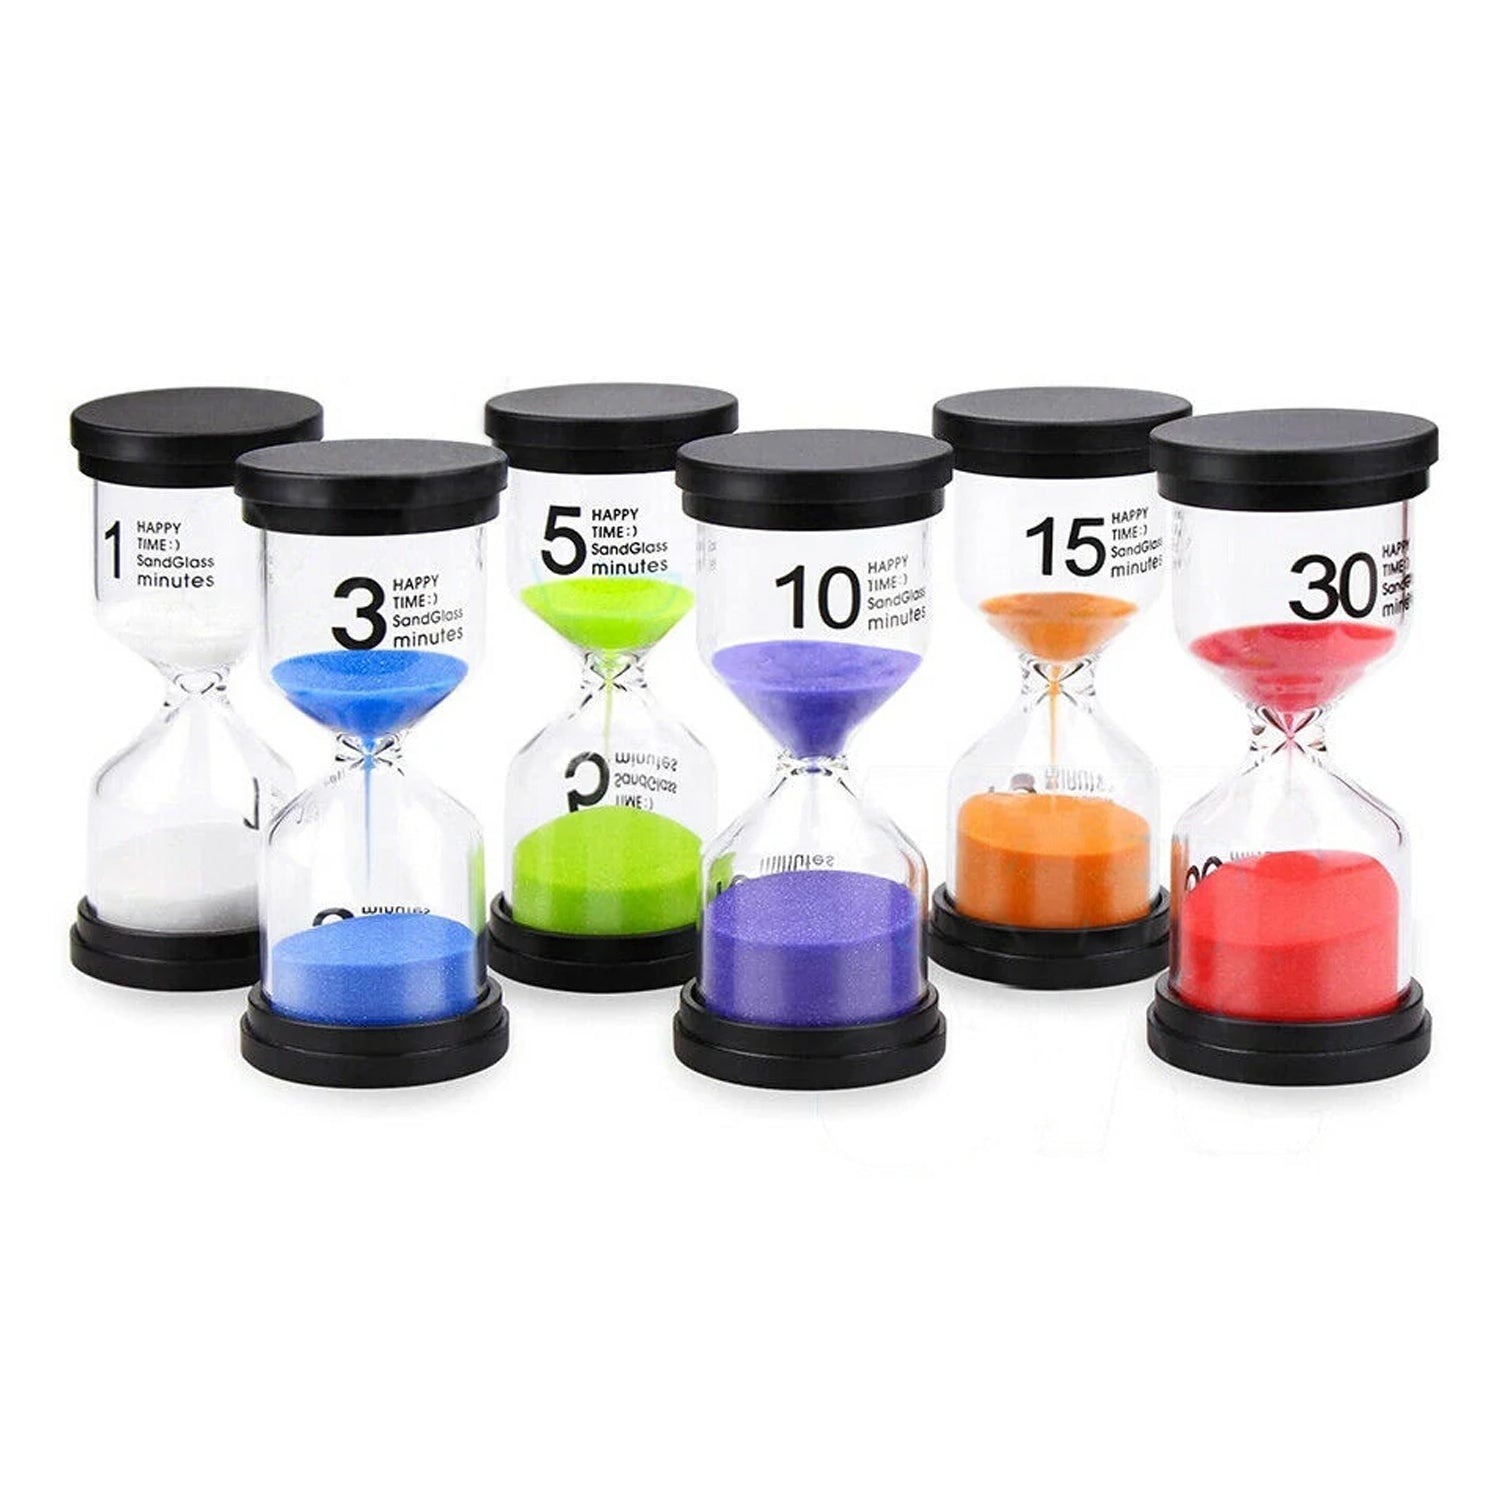
6PCS Sandglass Sand Timer Clock Timer Hourglass Home Decoration
Product Details: - 6PCS Sandglass Sand Timer Clock Timer Hourglass Home Decoration Features: - Shockproof hourglass timer:The high-quality protective cover makes the hourglass glass timer not easy to break and is very durable. A pack of 6 different sand timers - Counting time:1 minute, 3 minutes, 5 minutes, 10 minutes, 15 minutes, 30 minutes each, the time deviation is within 10percent. - Refined:Durable PVC, high borosilicate glass and sand. Each size: 3.7 x 1.6 inches. It will not be damaged under normal conditions of use, but please do not drop it. - Widely used]:It is ideal for kitchens, homes, classrooms, games, and exercise timers. You can teach children the meaning of time from a perspective. Perfectly decorate your home and office, very suitable as a gift for children and friends. - Reminder:This is a timer specially designed for games. It is not a precision timing device, so there is a time deviation. In addition, please do not use anything to scrape the text on the glass, so as not to fall off the text. Specifications: - Timer: 1, 3, 5, 10, 15, 30min six hourglasses - Single size: 4.4cm diameter x 9.8cm high Package Included: - 6 x Sand Timer Notes: - The colors may be a little different for the different monitor display. - Please allow minor deviation due to manual measurement
Brand: OliandOla
Category: Toys & Games > Game Timers